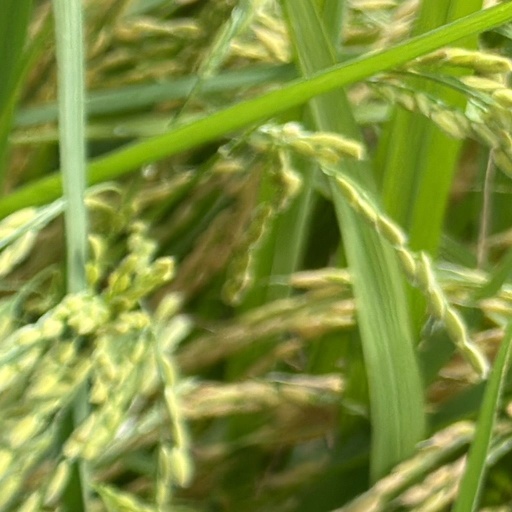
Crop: rice